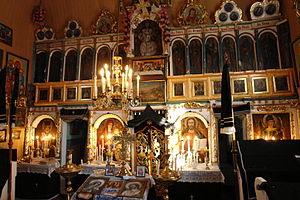
St. Archangel Michael kirke
St. Archangel Michael kirken er en ukrainsk trækirke, der ligger i forstaden til Uzhok og blev opført i 1745. Kirken er bygget af træ, et sakristi er bygget af mursten. I juni 2013 kom kirken på UNESCOs Verdensarvsliste.